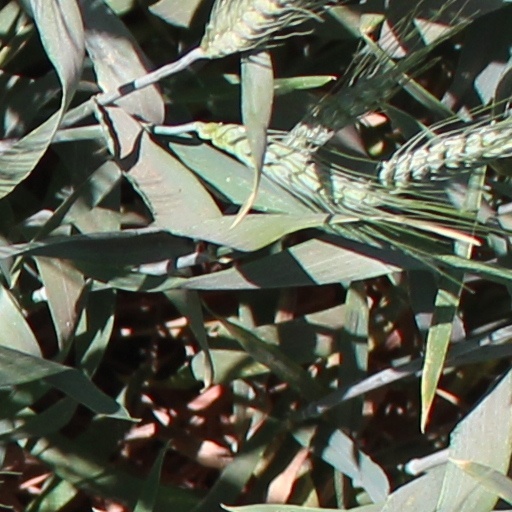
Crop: wheat